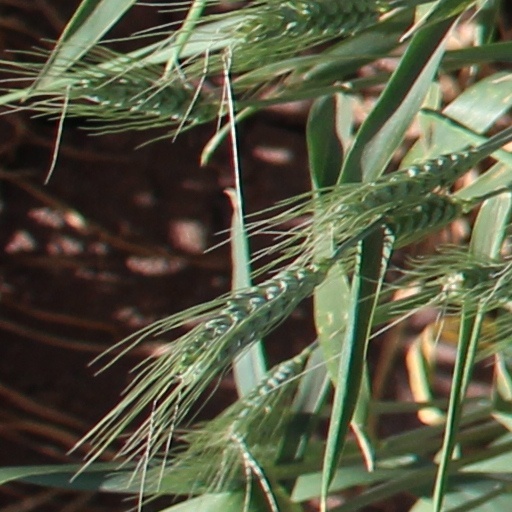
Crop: wheat